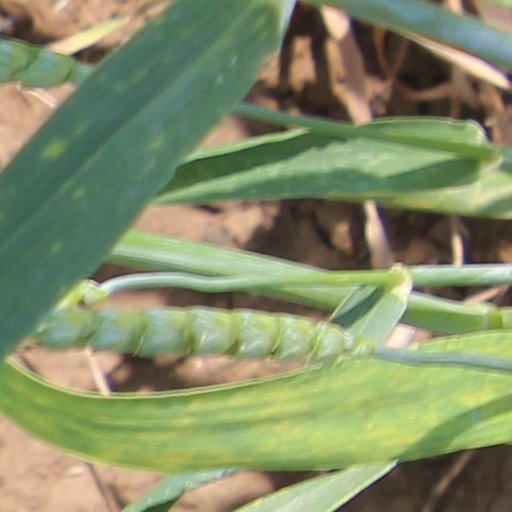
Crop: wheat